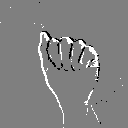
ASL letter: a